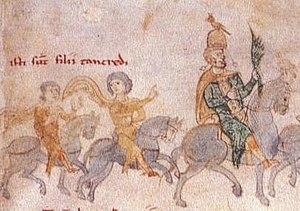
Roger III de Sicile est un prince normand du royaume de Sicile, fils de Tancrède de Lecce, roi de Sicile, et de Sibylle d'Acerra, sœur du comte Richard d'Acerra.
Le royaume de Sicile a dans le passé recouvert plusieurs zones géographiques différentes au fil du temps, et il ne s'est pas limité à la seule île de Sicile. Il a été l'objet de convoitises de la part des plus grandes familles européennes, qui se sont battues pour s'en assurer la possession. L'histoire du royaume a été particulièrement mouvementée, marquée par des assassinats, des guerres de succession, des séparations. Les rois de Sicile n'ont donc pas tous régné sur un territoire identique. On a même pu parler, lors des périodes au cours desquelles les royaumes de Sicile et de Naples ont été réunis, de « Royaume des Deux-Siciles ». Établir la liste des rois de Sicile et/ou de Naples suppose donc de rattacher les noms des rois à la bonne entité politique.